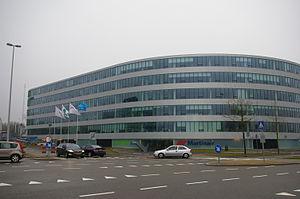
Transavia, légalement appelé Transavia Airlines C.V. et anciennement sous le nom de transavia.com, est une compagnie aérienne à bas prix néerlandaise, filiale de KLM. Elle fait donc partie du groupe Air France-KLM. Sa base principale est basée à l'Aéroport d'Amsterdam-Schiphol, Transavia possède également d'autres bases à Rotterdam et l'Aéroport d'Eindhoven. Transavia possède en outre Transavia France en tant que filiale française.
Martinair Netherland NV est une compagnie aérienne des Pays-Bas, spécialisée dans le tourisme. C'est une filiale de KLM.